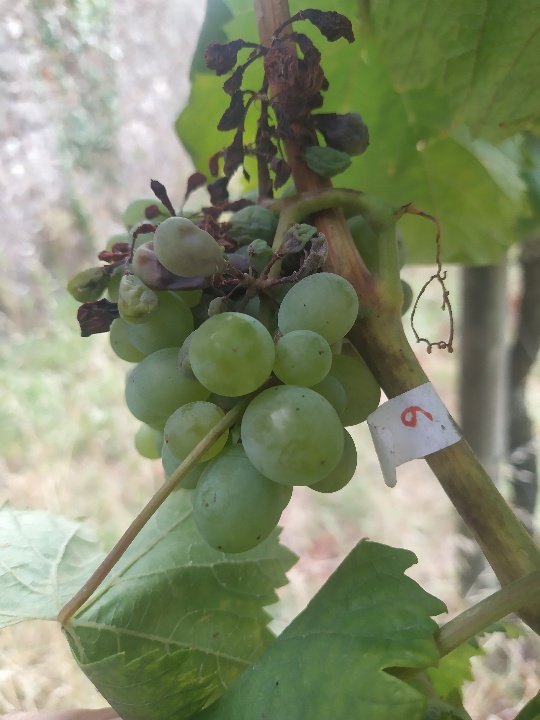
Berries visible: 26
Grape clusters: 1